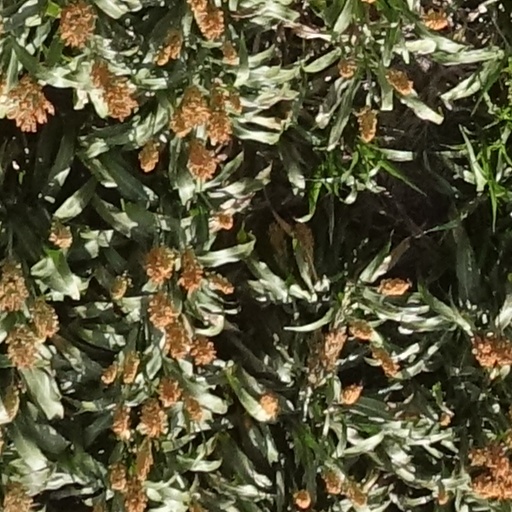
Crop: sorghum